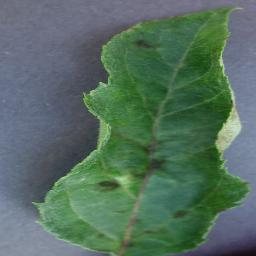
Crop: apple
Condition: scab